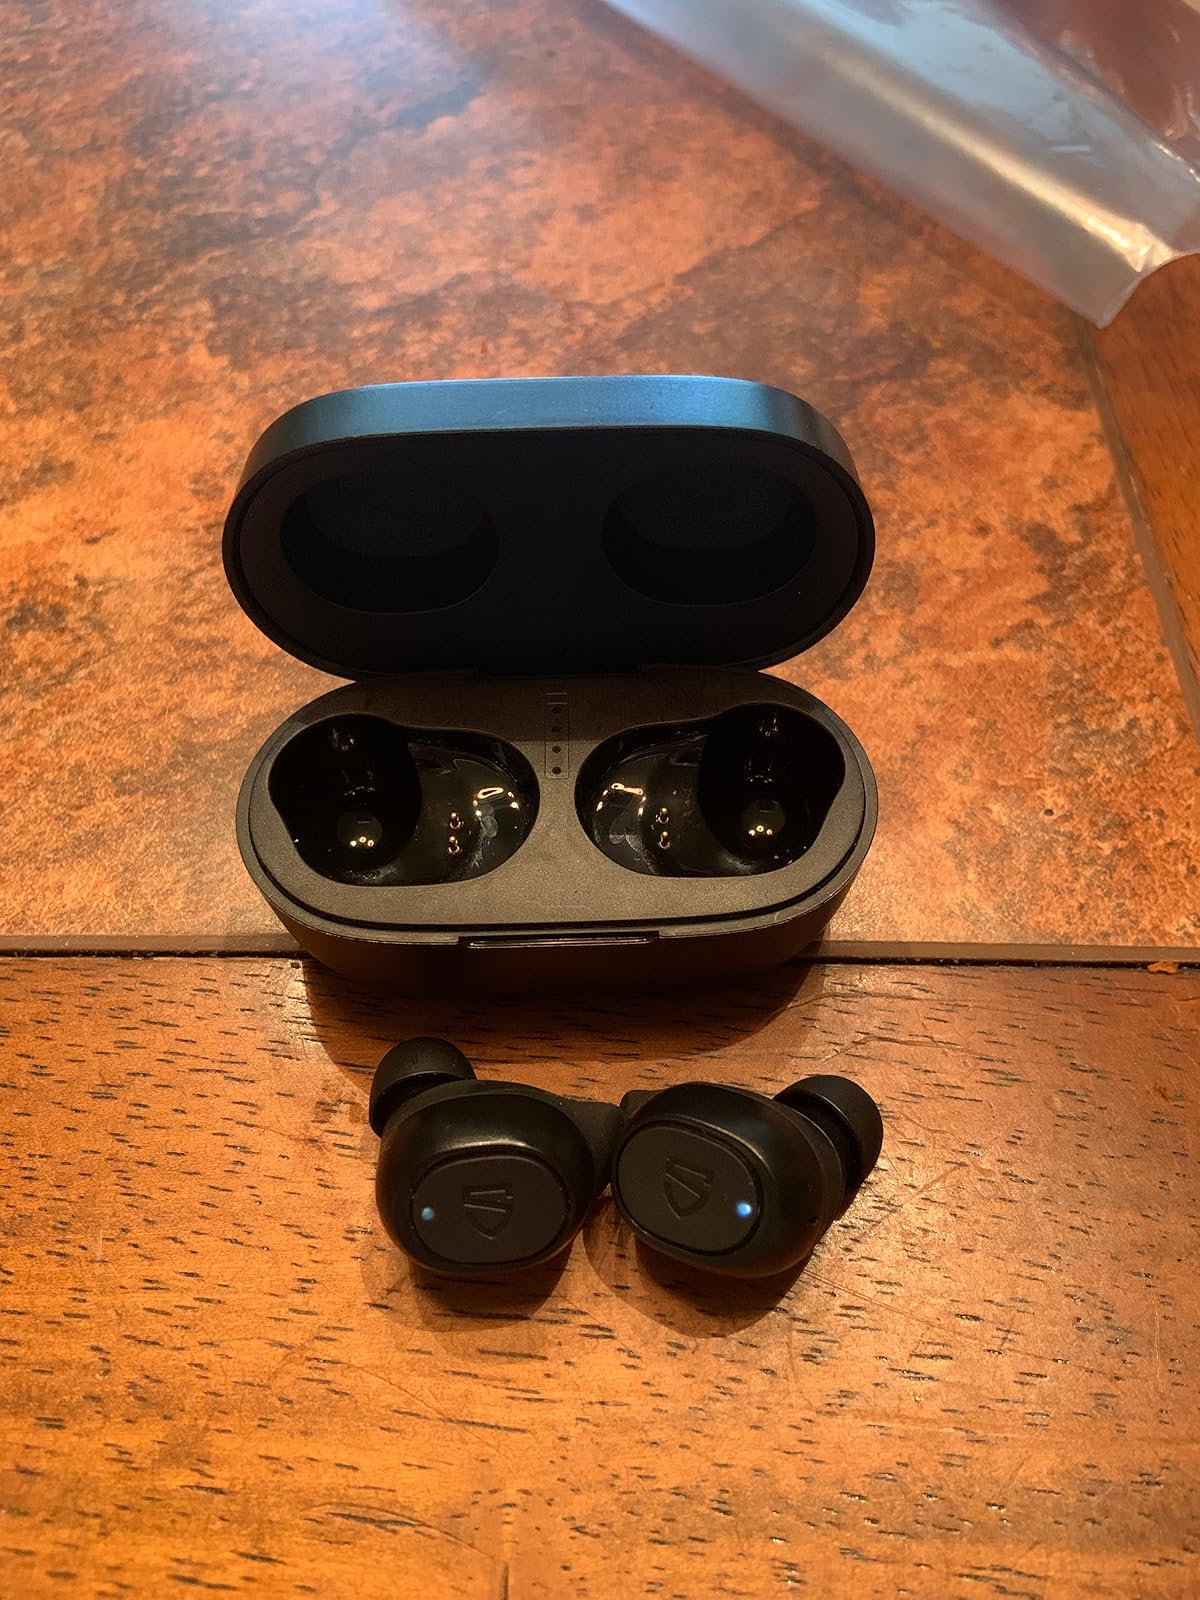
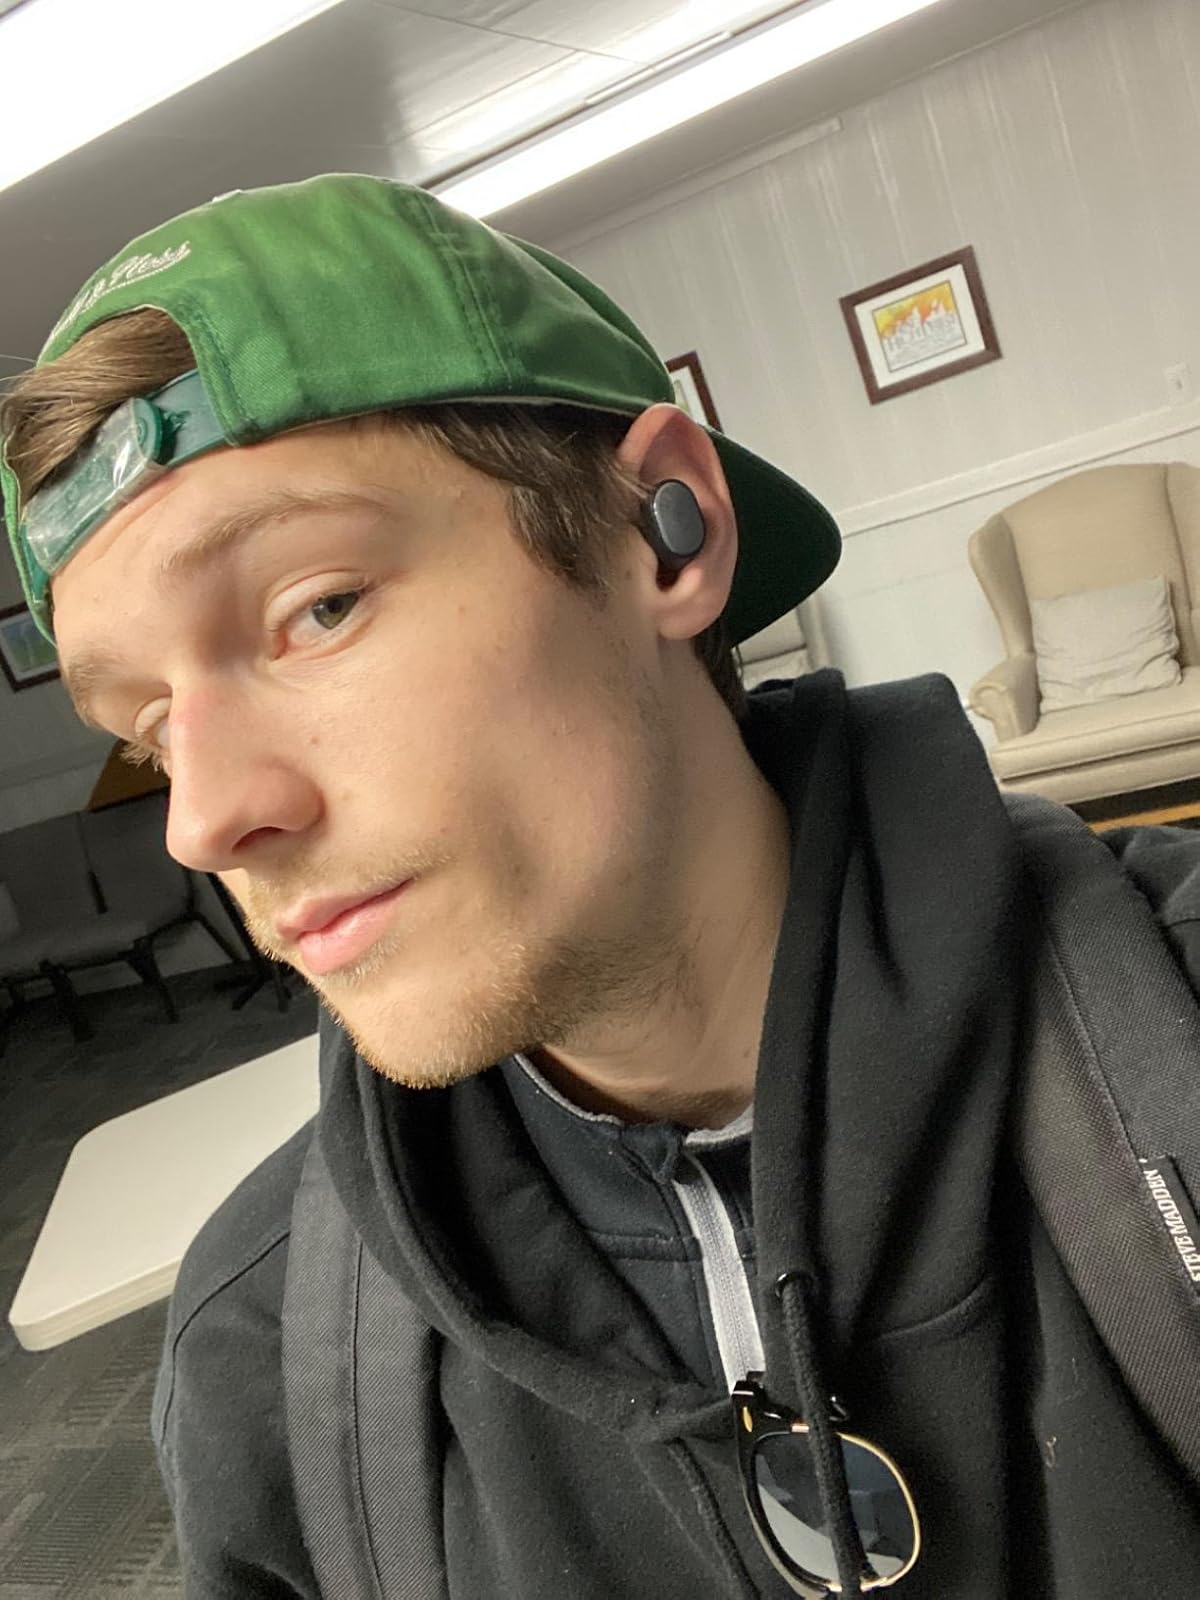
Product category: earbuds
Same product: no